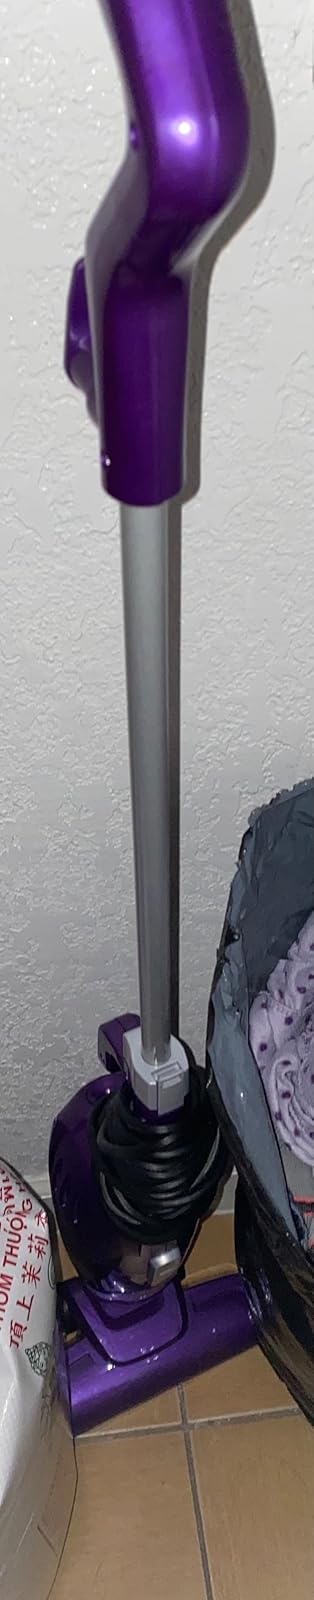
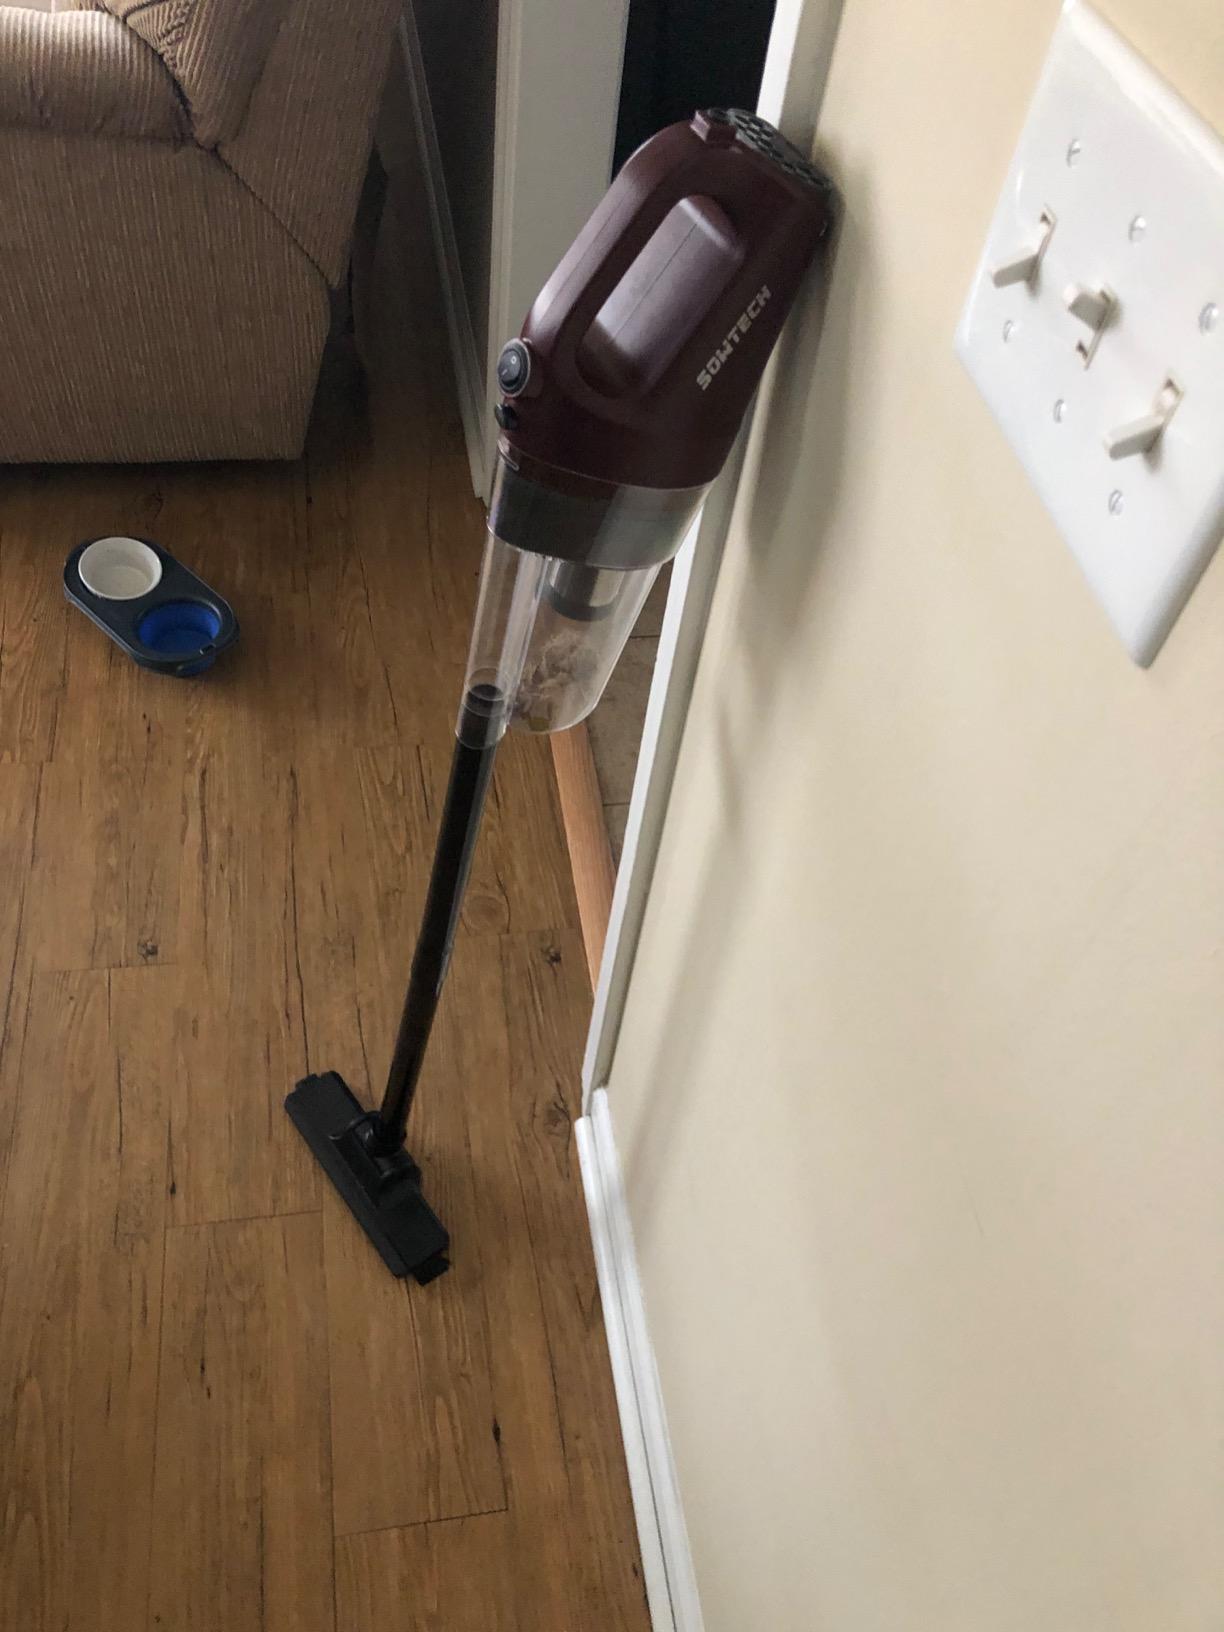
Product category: items_vacuum
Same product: no